Mechanical Man (Oswald the Lucky Rabbit)

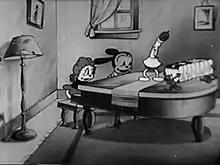
Oswald and Kitty playing the piano.

Mechanical Man is a 1932 cartoon short by Walter Lantz that features Oswald the Lucky Rabbit. It is the 54th Oswald short by Lantz and the 107th in the entire series.